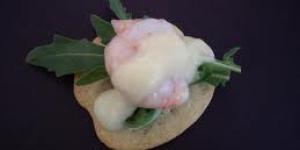
canapes de gambas salados